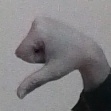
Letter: waw